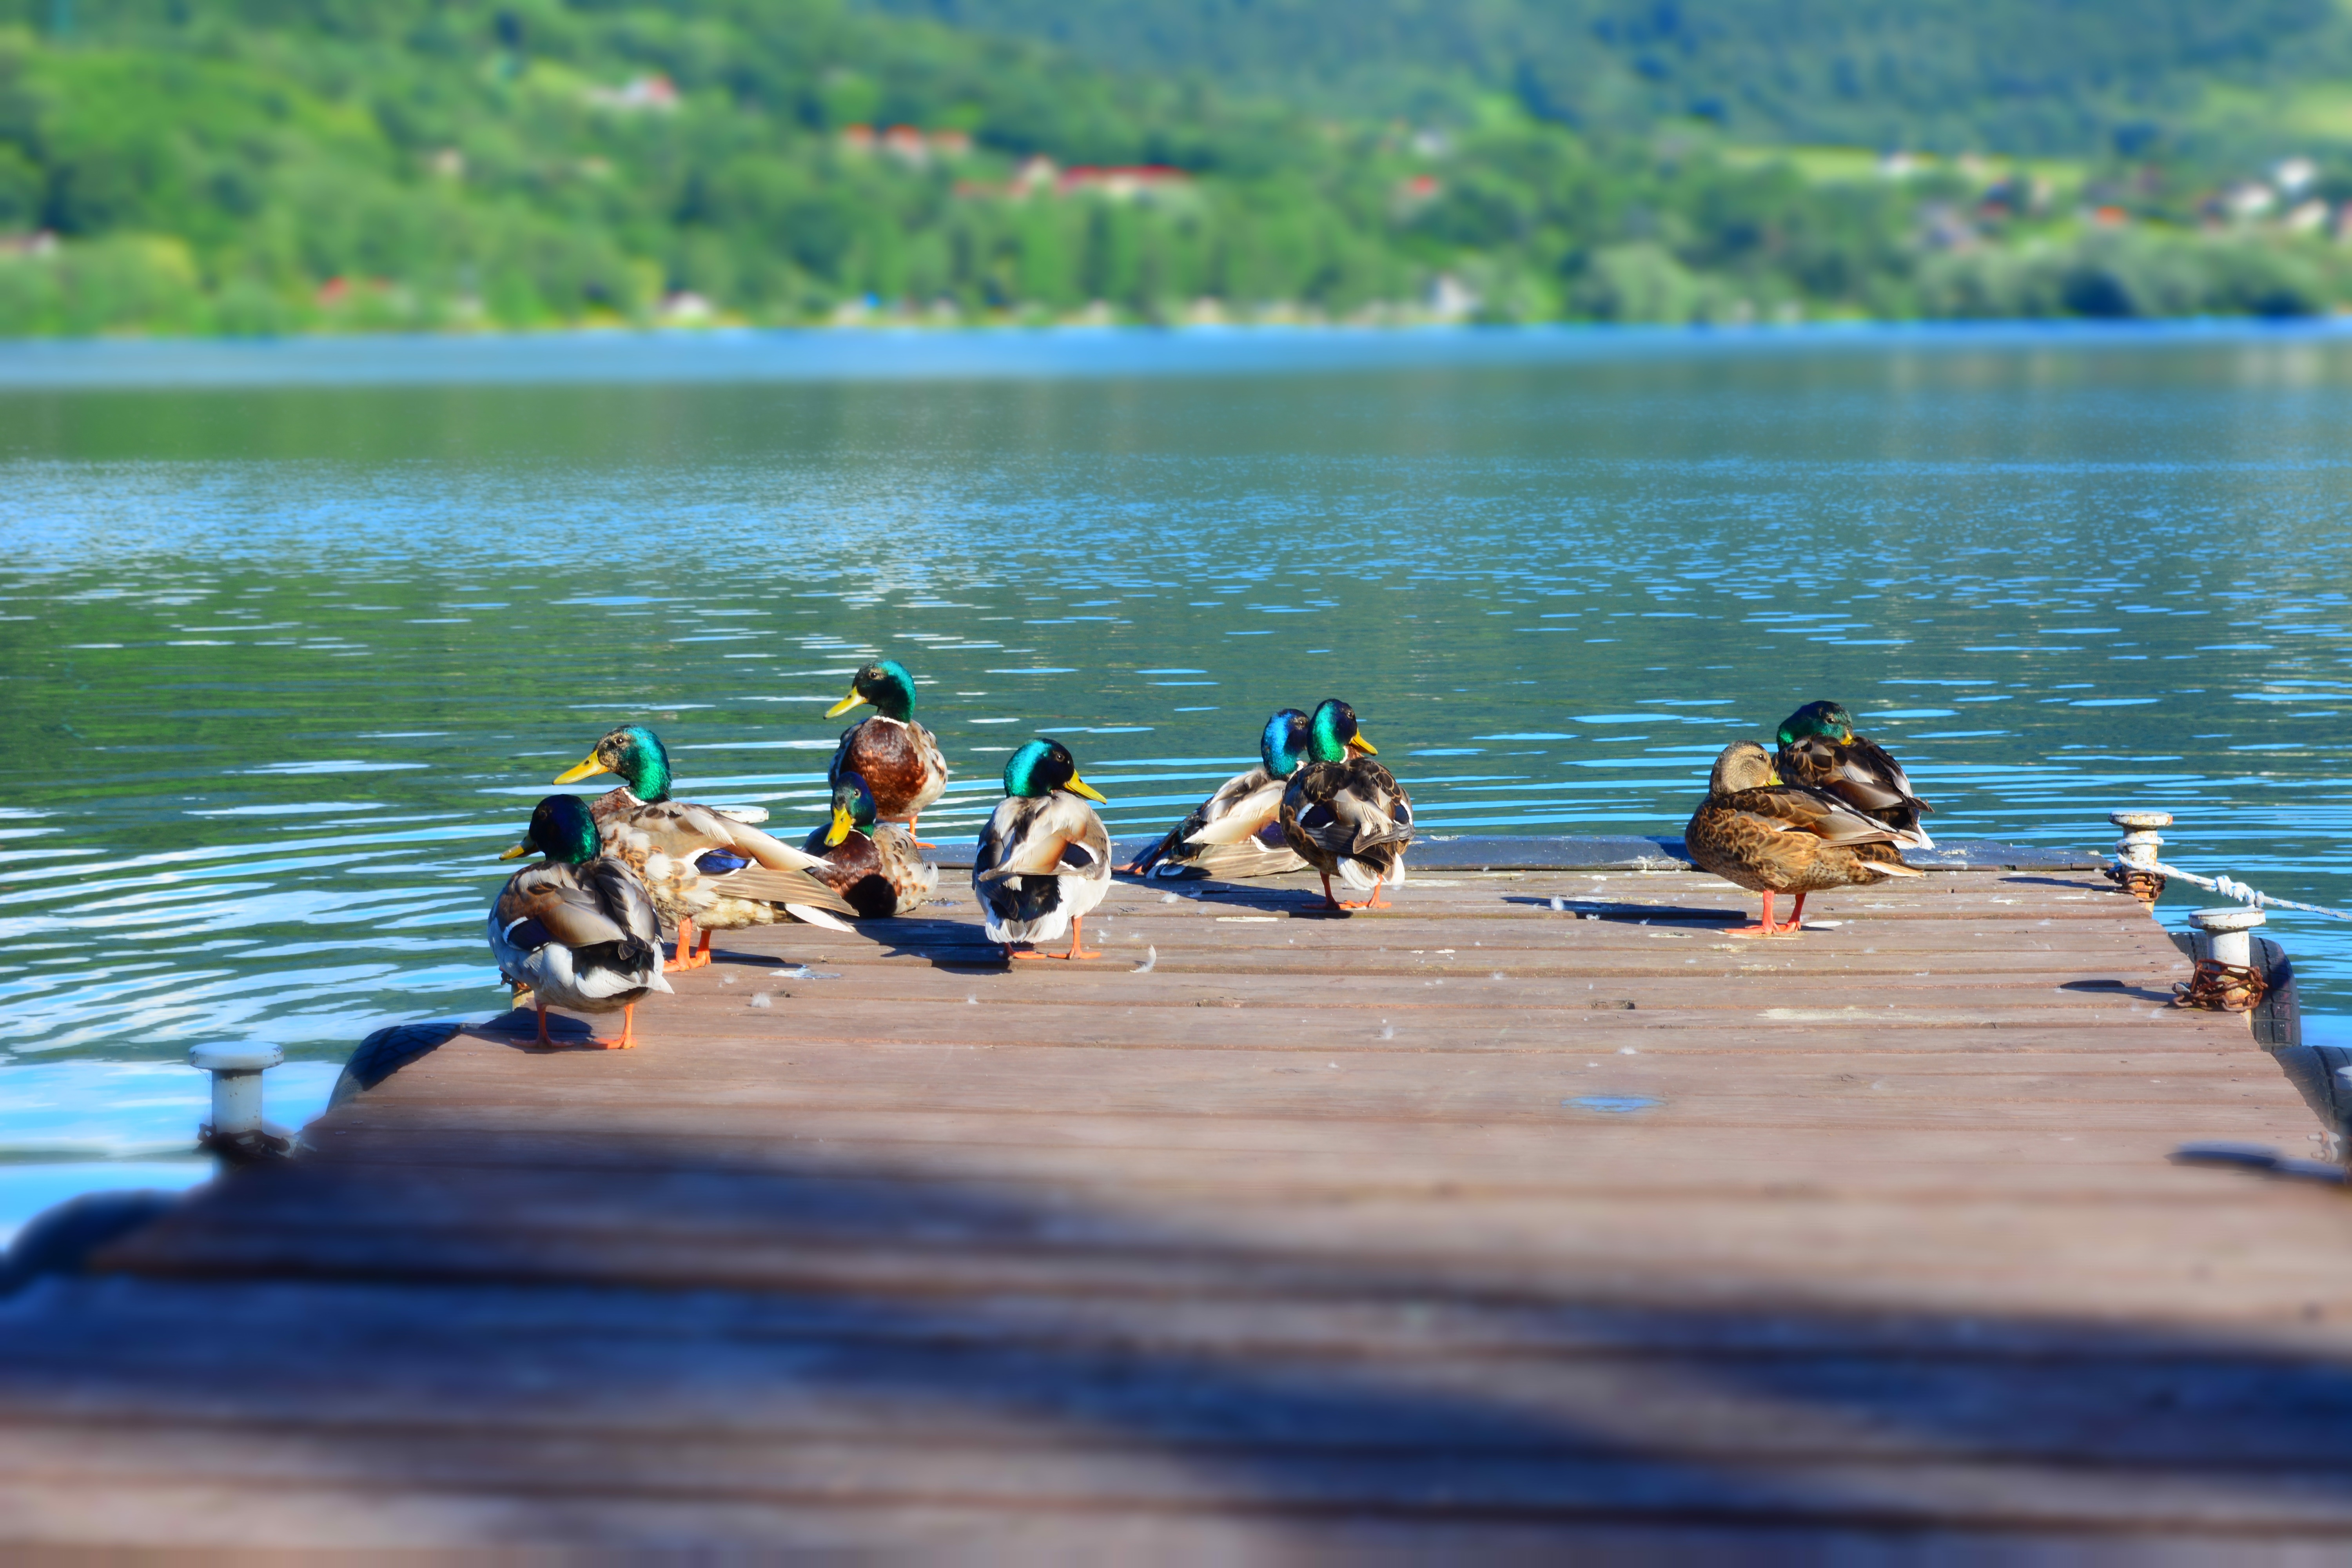
sea, water, lake, sports, boating, rowing, water sport, watercraft rowing